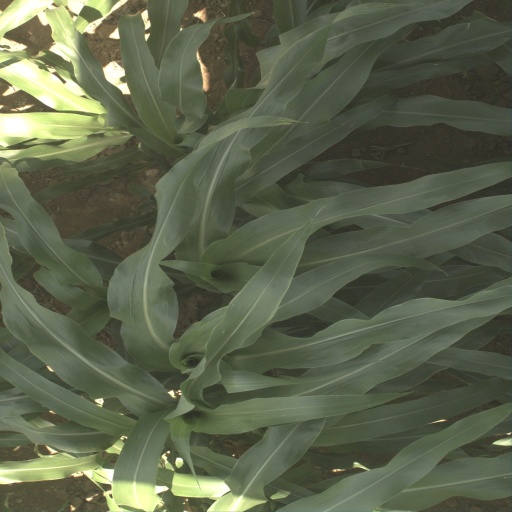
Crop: sorghum